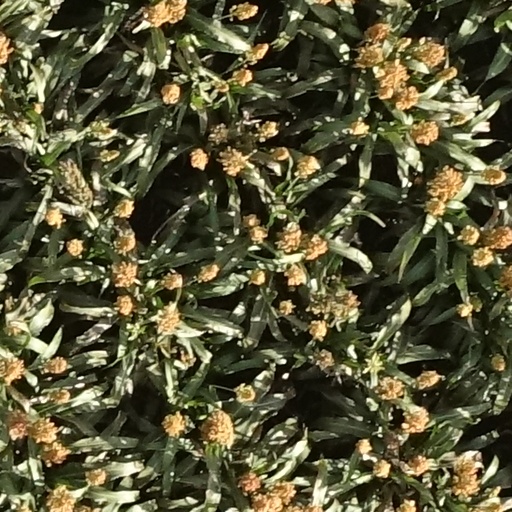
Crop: sorghum